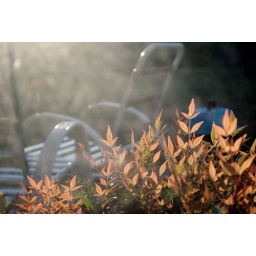
I saw the light when I was painting at the kitchen table and fell in love with it.